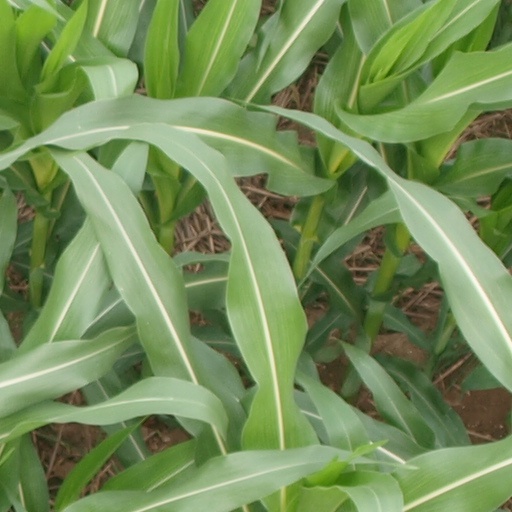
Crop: maize; corn